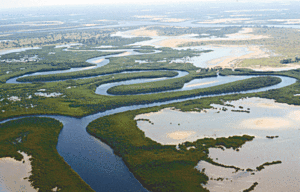
Saloum Delta Nationalpark
Saloumflodens brakvandsdelta er dækket af mangroveskov
Saloum Delta Nationalpark i Senegal er en nationalpark, et verdensarvområde, et ramsarområde og del af et biosfærereservat på Senegals Atlanterhavskyst, syd for Dakar, nord for Gambia.